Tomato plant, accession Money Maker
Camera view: tilt-top (135 deg); turntable rotation: 120 degrees
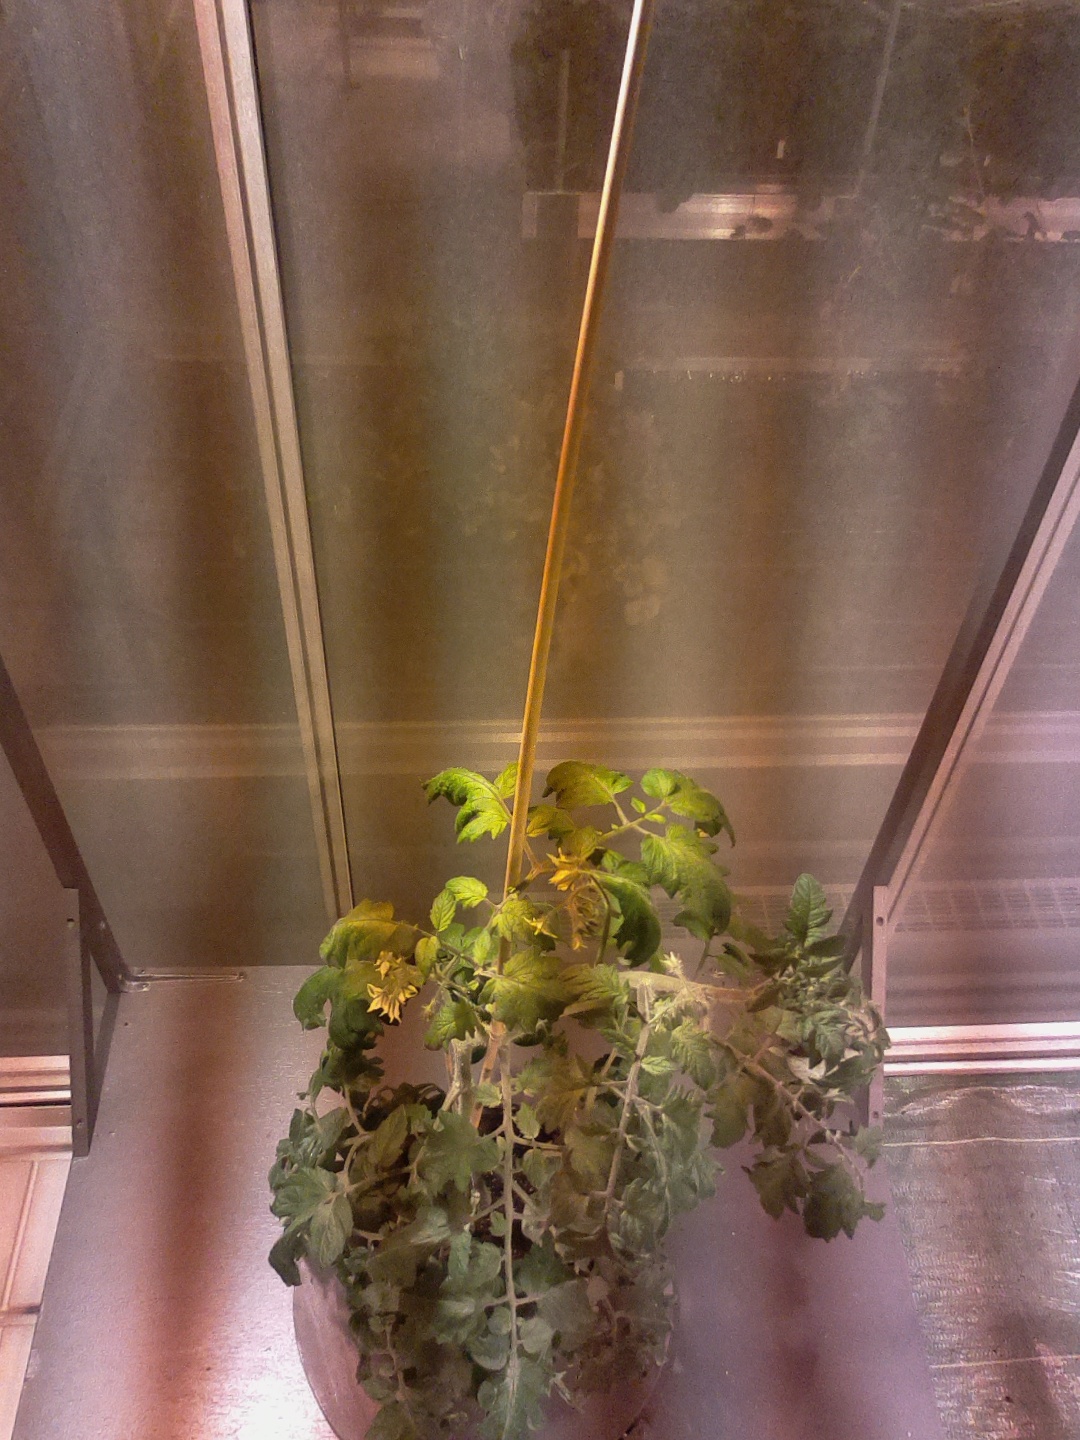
BBCH growth stage 69: End of flowering, 90%-100% of flowers open, more petals falling